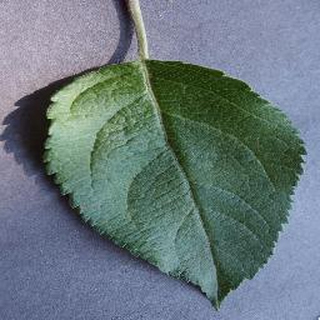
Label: healthy_apple